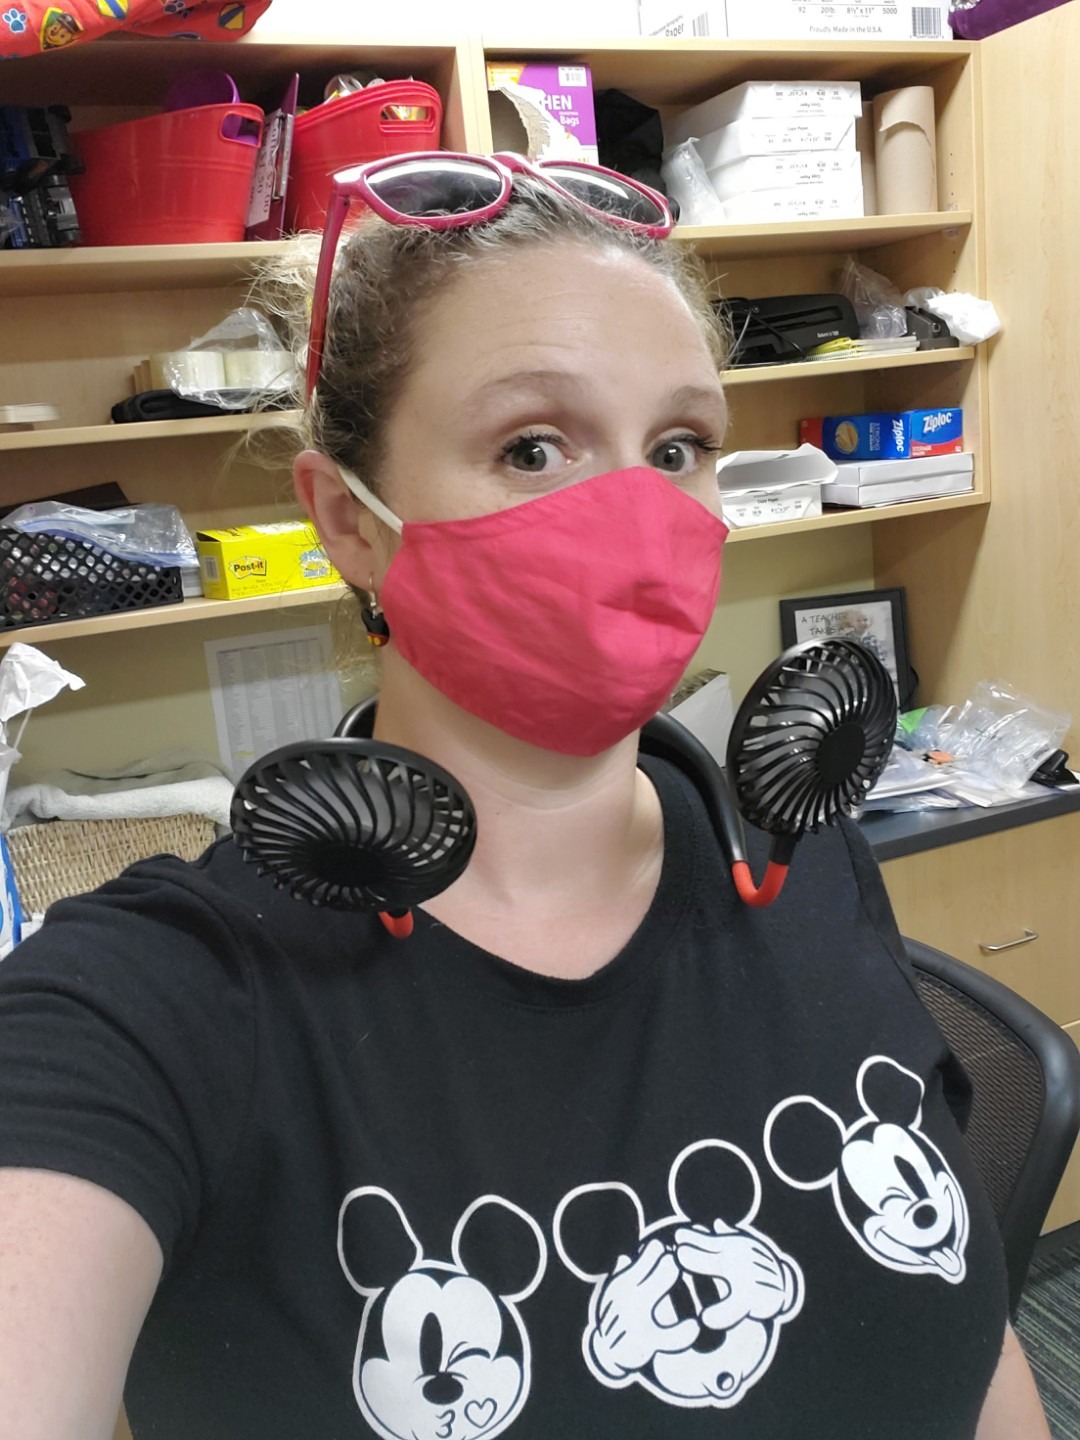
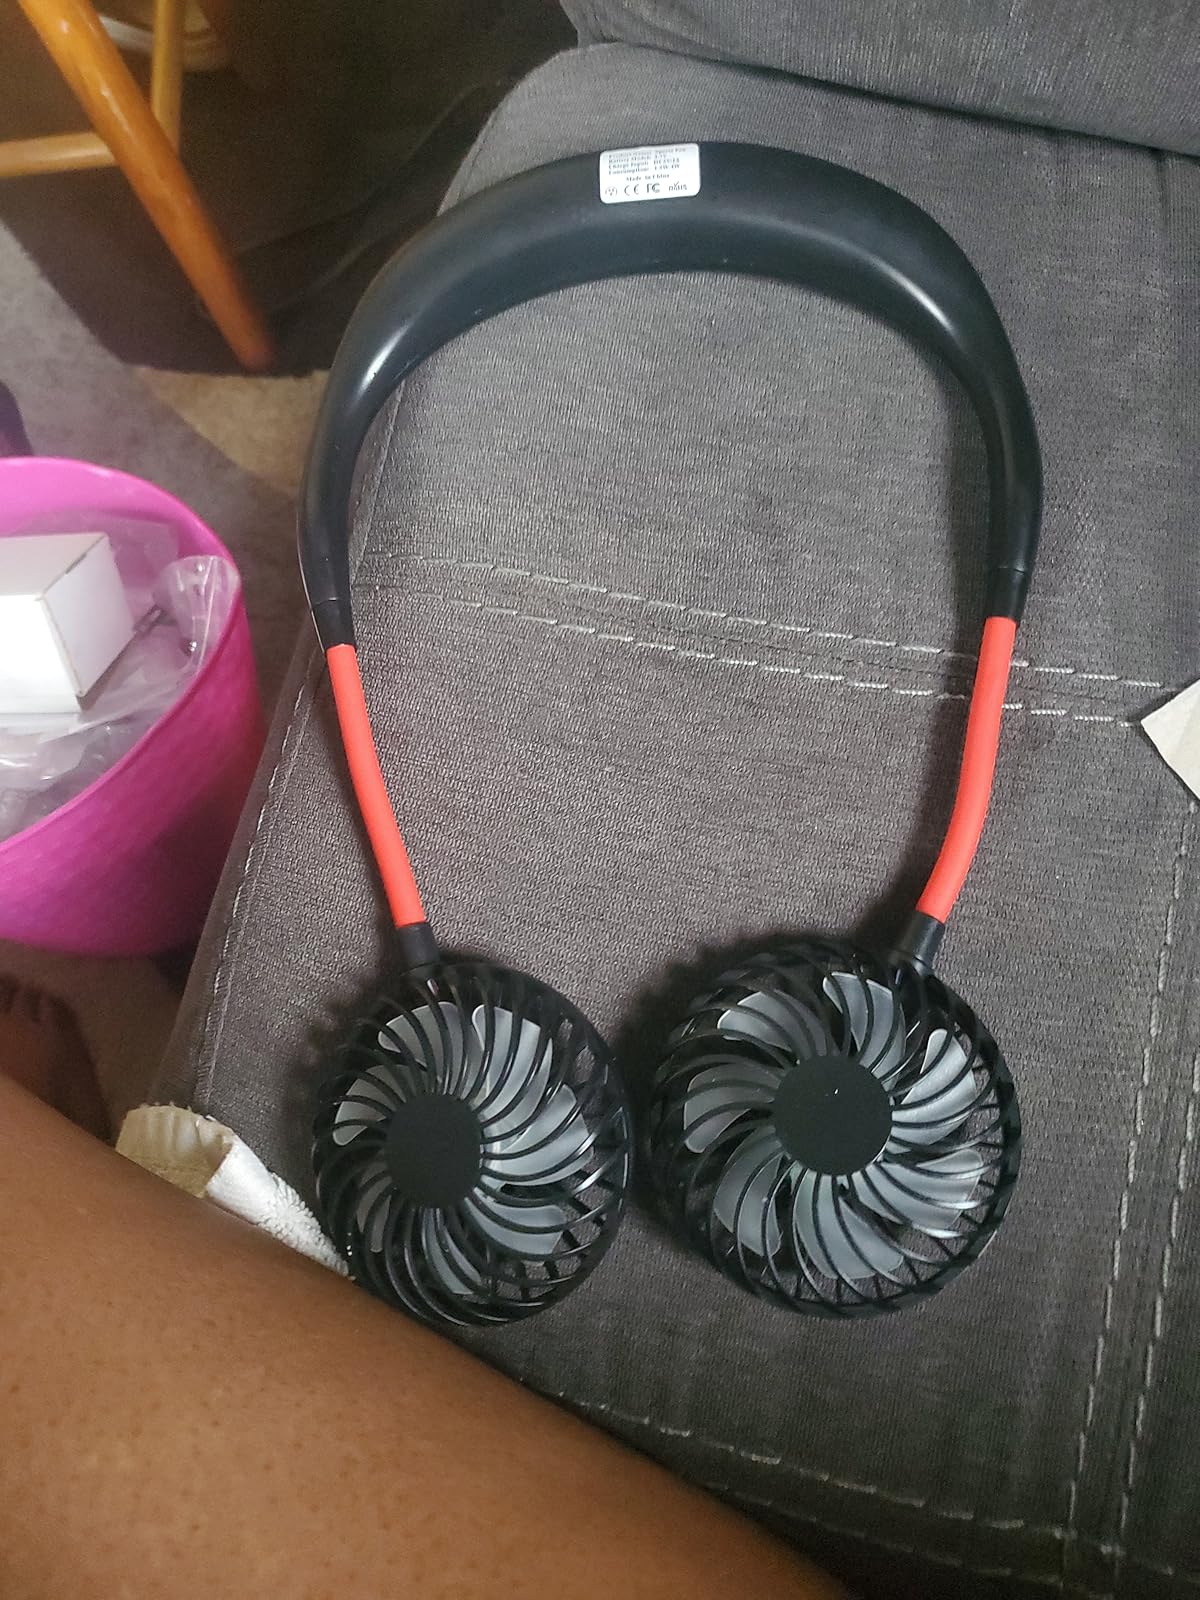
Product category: fan
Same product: yes